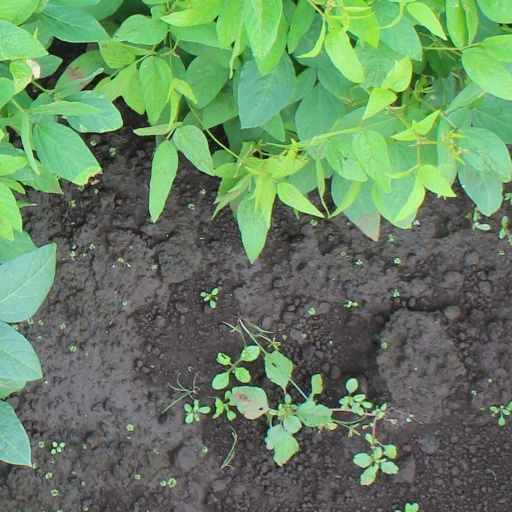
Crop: soybean